Demand Note

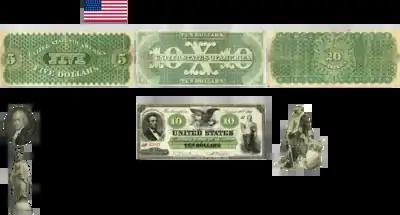
Top row: The distinctive green ink used on the backs of Demand Notes gave rise to the term "greenbacks" Bottom row: Prominent design elements used on the front of and Demand Notes (located respectively under their denomination); pictured in the middle is the front of a Demand Note with prominent design elements listed

A Demand Note is a type of United States paper money that was issued from August 1861 to April 1862 during the American Civil War in denominations of 5, 10, and 20 . Demand Notes were the first issue of paper money by the United States that achieved wide circulation, albeit only for a short time. The U.S. government placed Demand Notes into circulation by using them to pay expenses incurred during the Civil War including the salaries of its workers and military personnel.